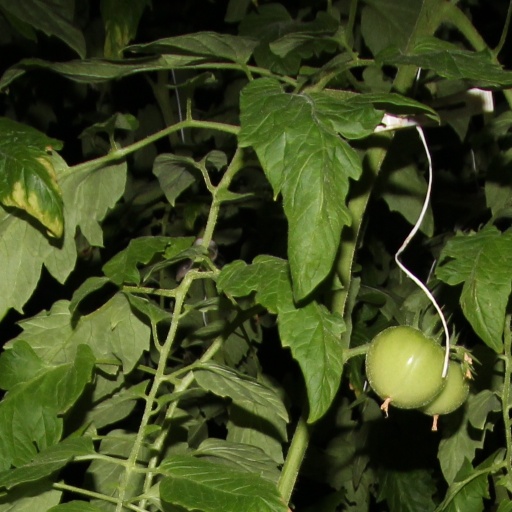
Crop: tomato